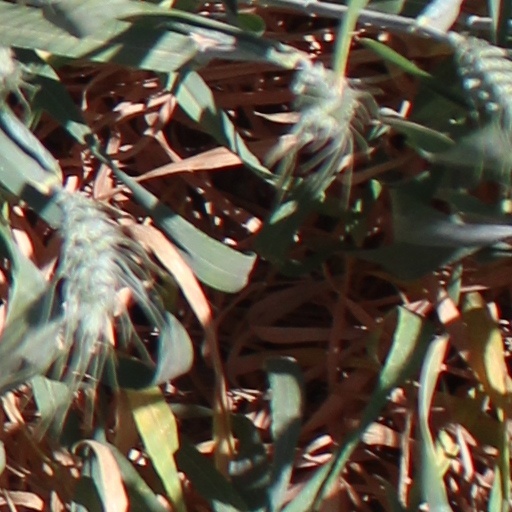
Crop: wheat